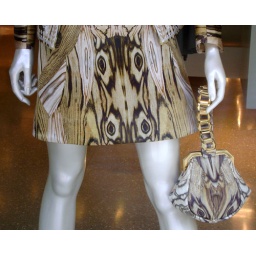
Faux bois skirt and bag in the window at the NYC store for Alexander McQueen